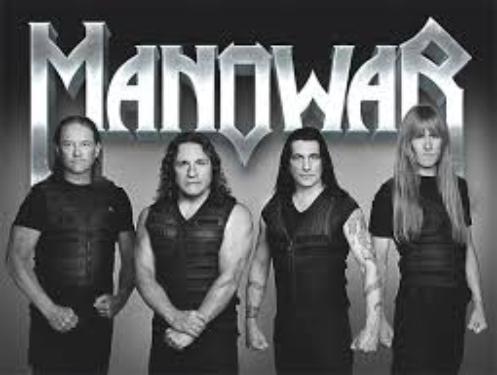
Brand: Man O' War
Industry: Clothes